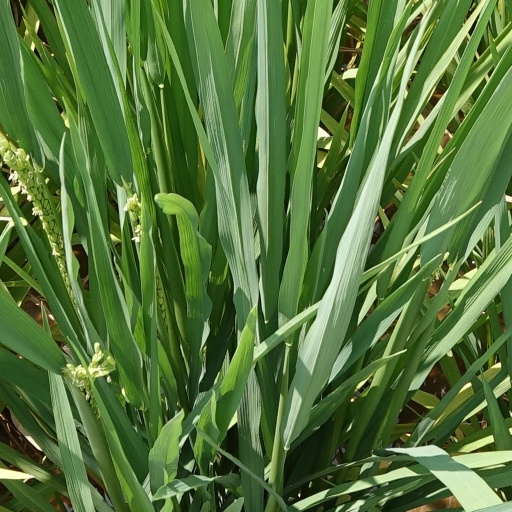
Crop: rice